Scottish Australians

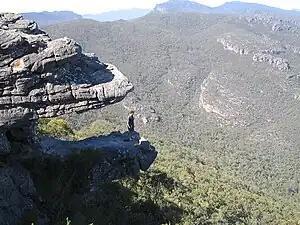
The Balconies (formerly known as the 'Jaws of Death') - Grampians National Park, Victoria, Australia

The Scots in Australia started a number of schools, some of which are state run, and some of which are private: